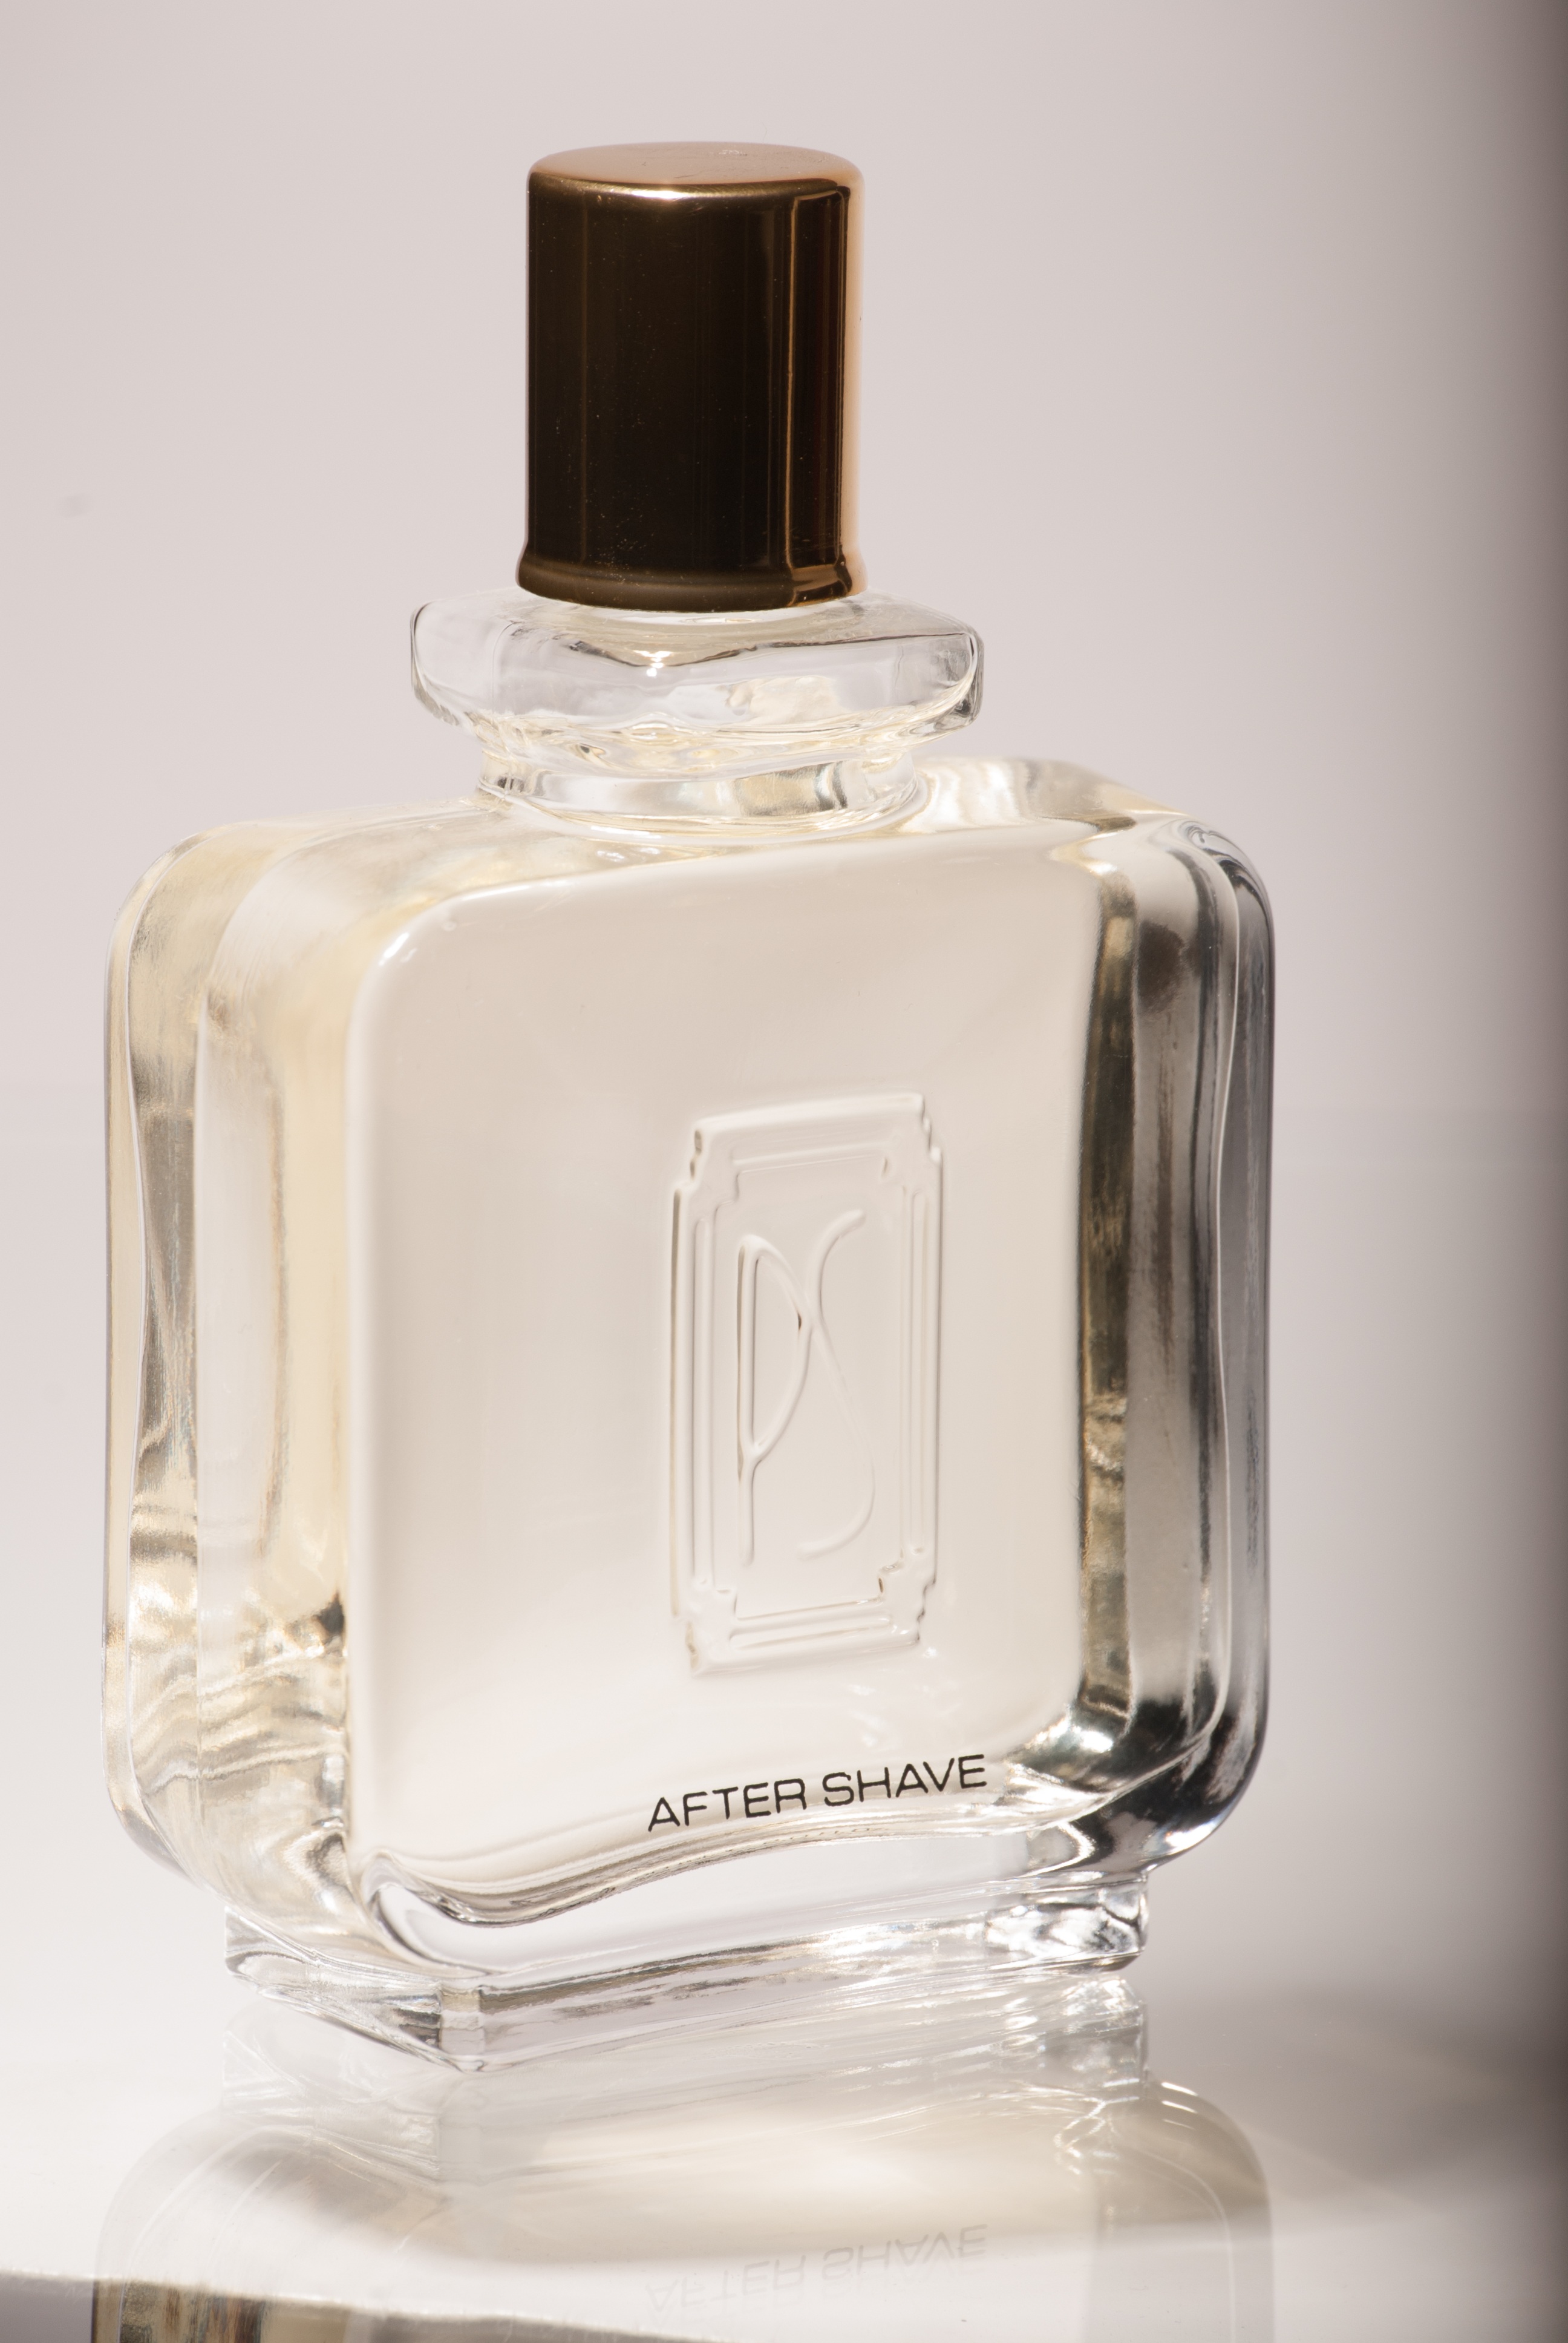
glass, spray, bottle, glass bottle, container, cologne, con, fragrant, elegance, scent, perfume, cosmetics, smells, fragrance, perfume bottle